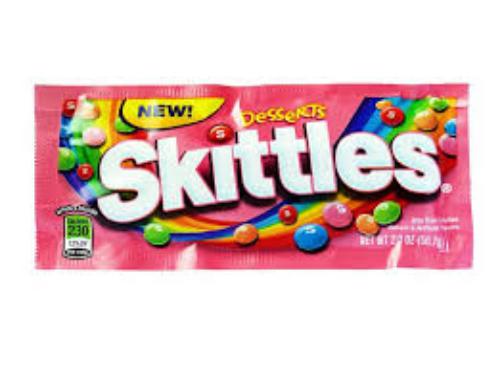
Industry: Food